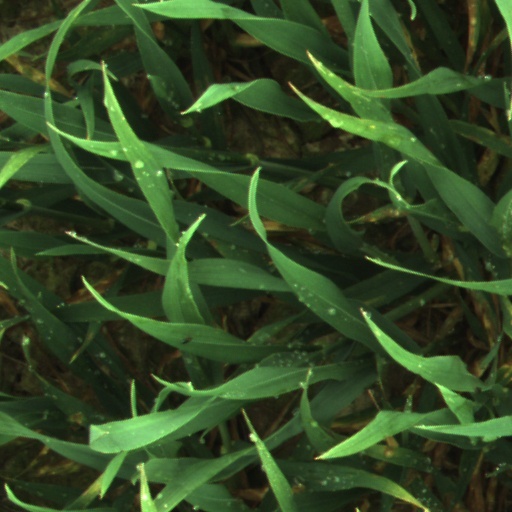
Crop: wheat